Seya (film)

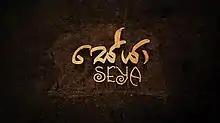
title card

At the beginning of the film, it shows a girl placing a flower bouquet on a grave. One lady there, (I.P.Waruni) recalls her past and the film continues...